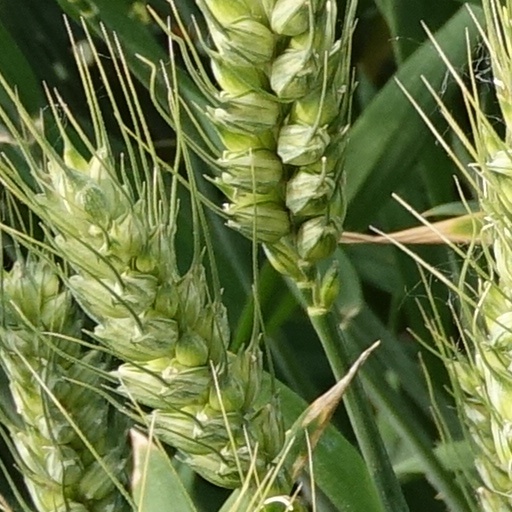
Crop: wheat